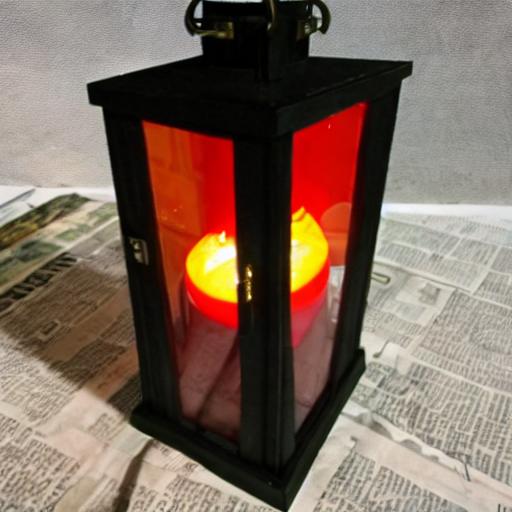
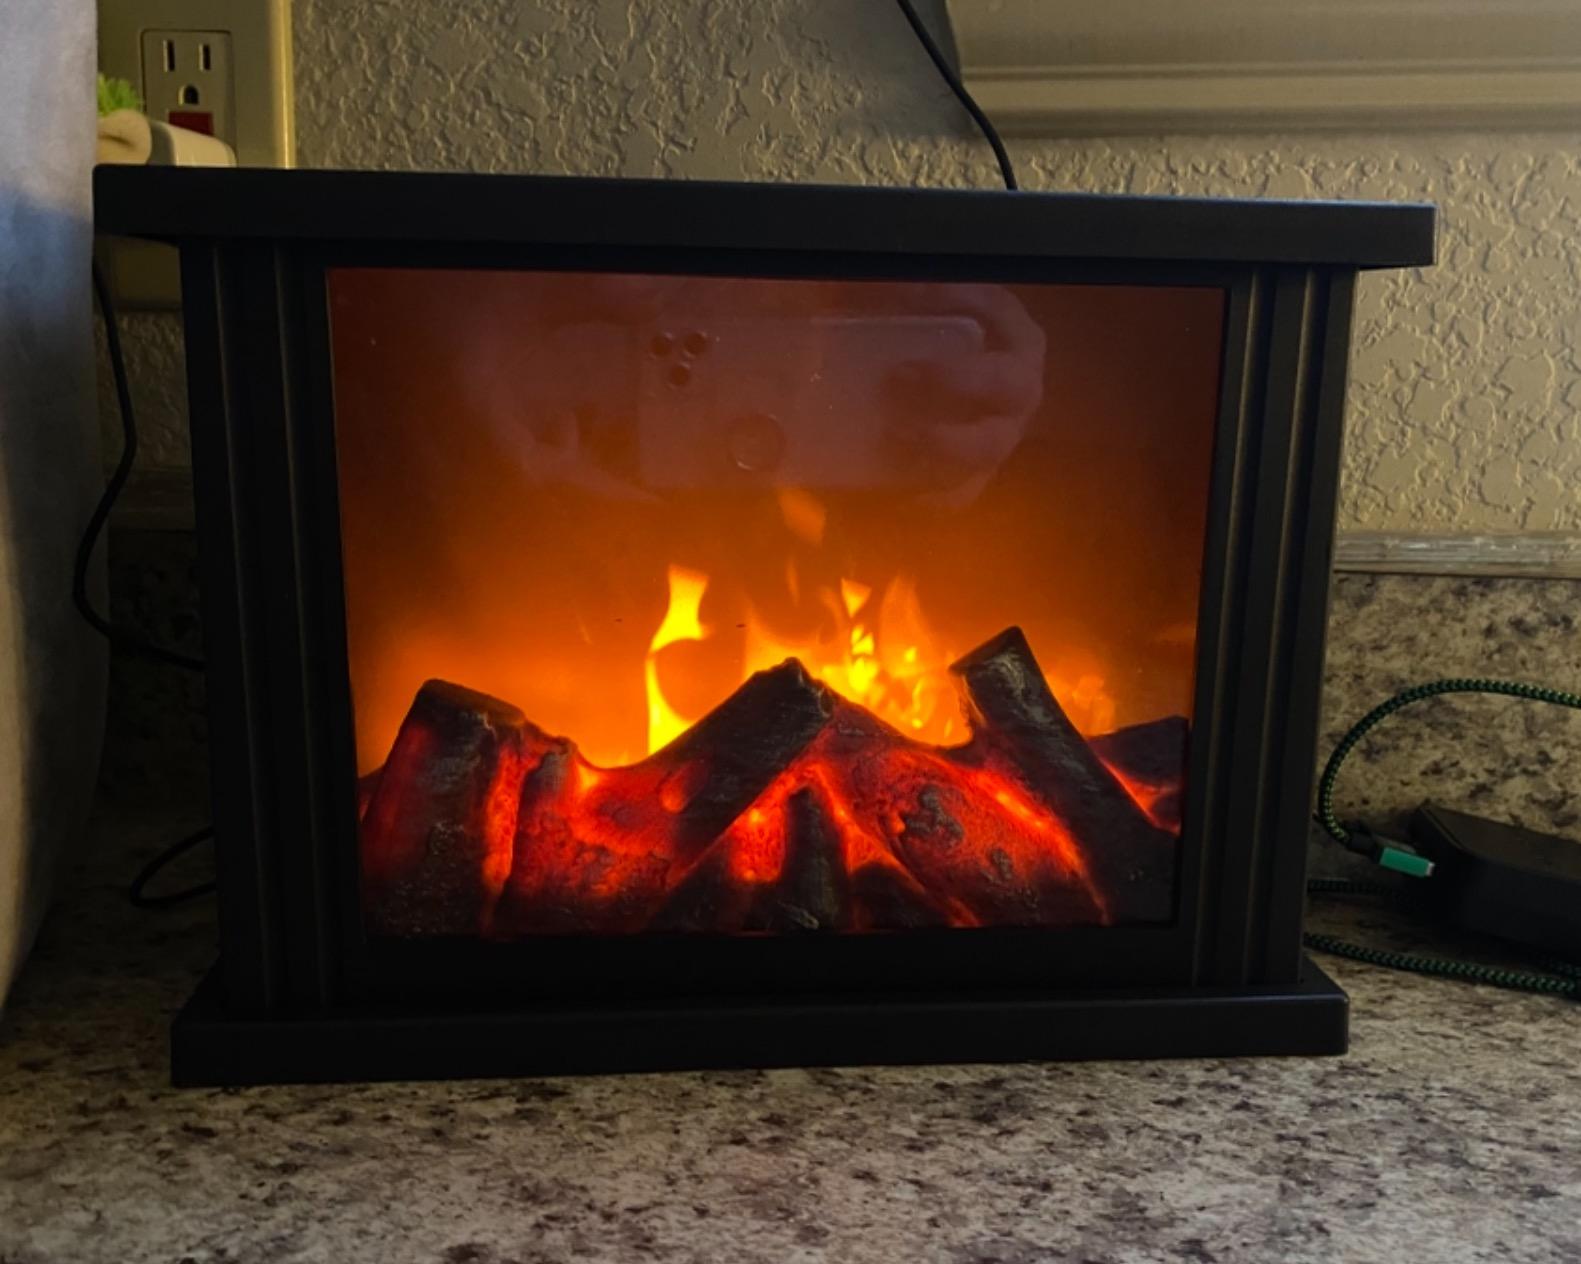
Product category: lantern
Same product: no